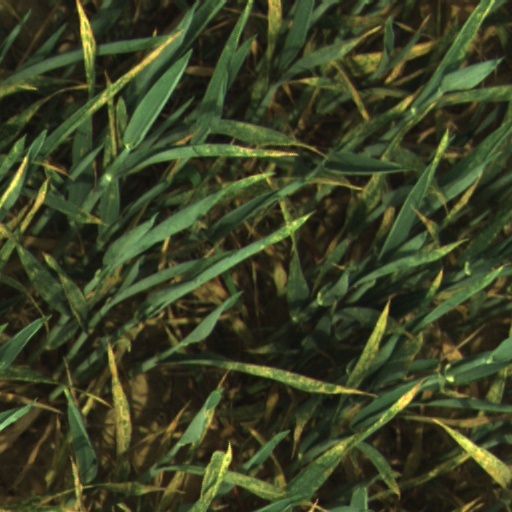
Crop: wheat